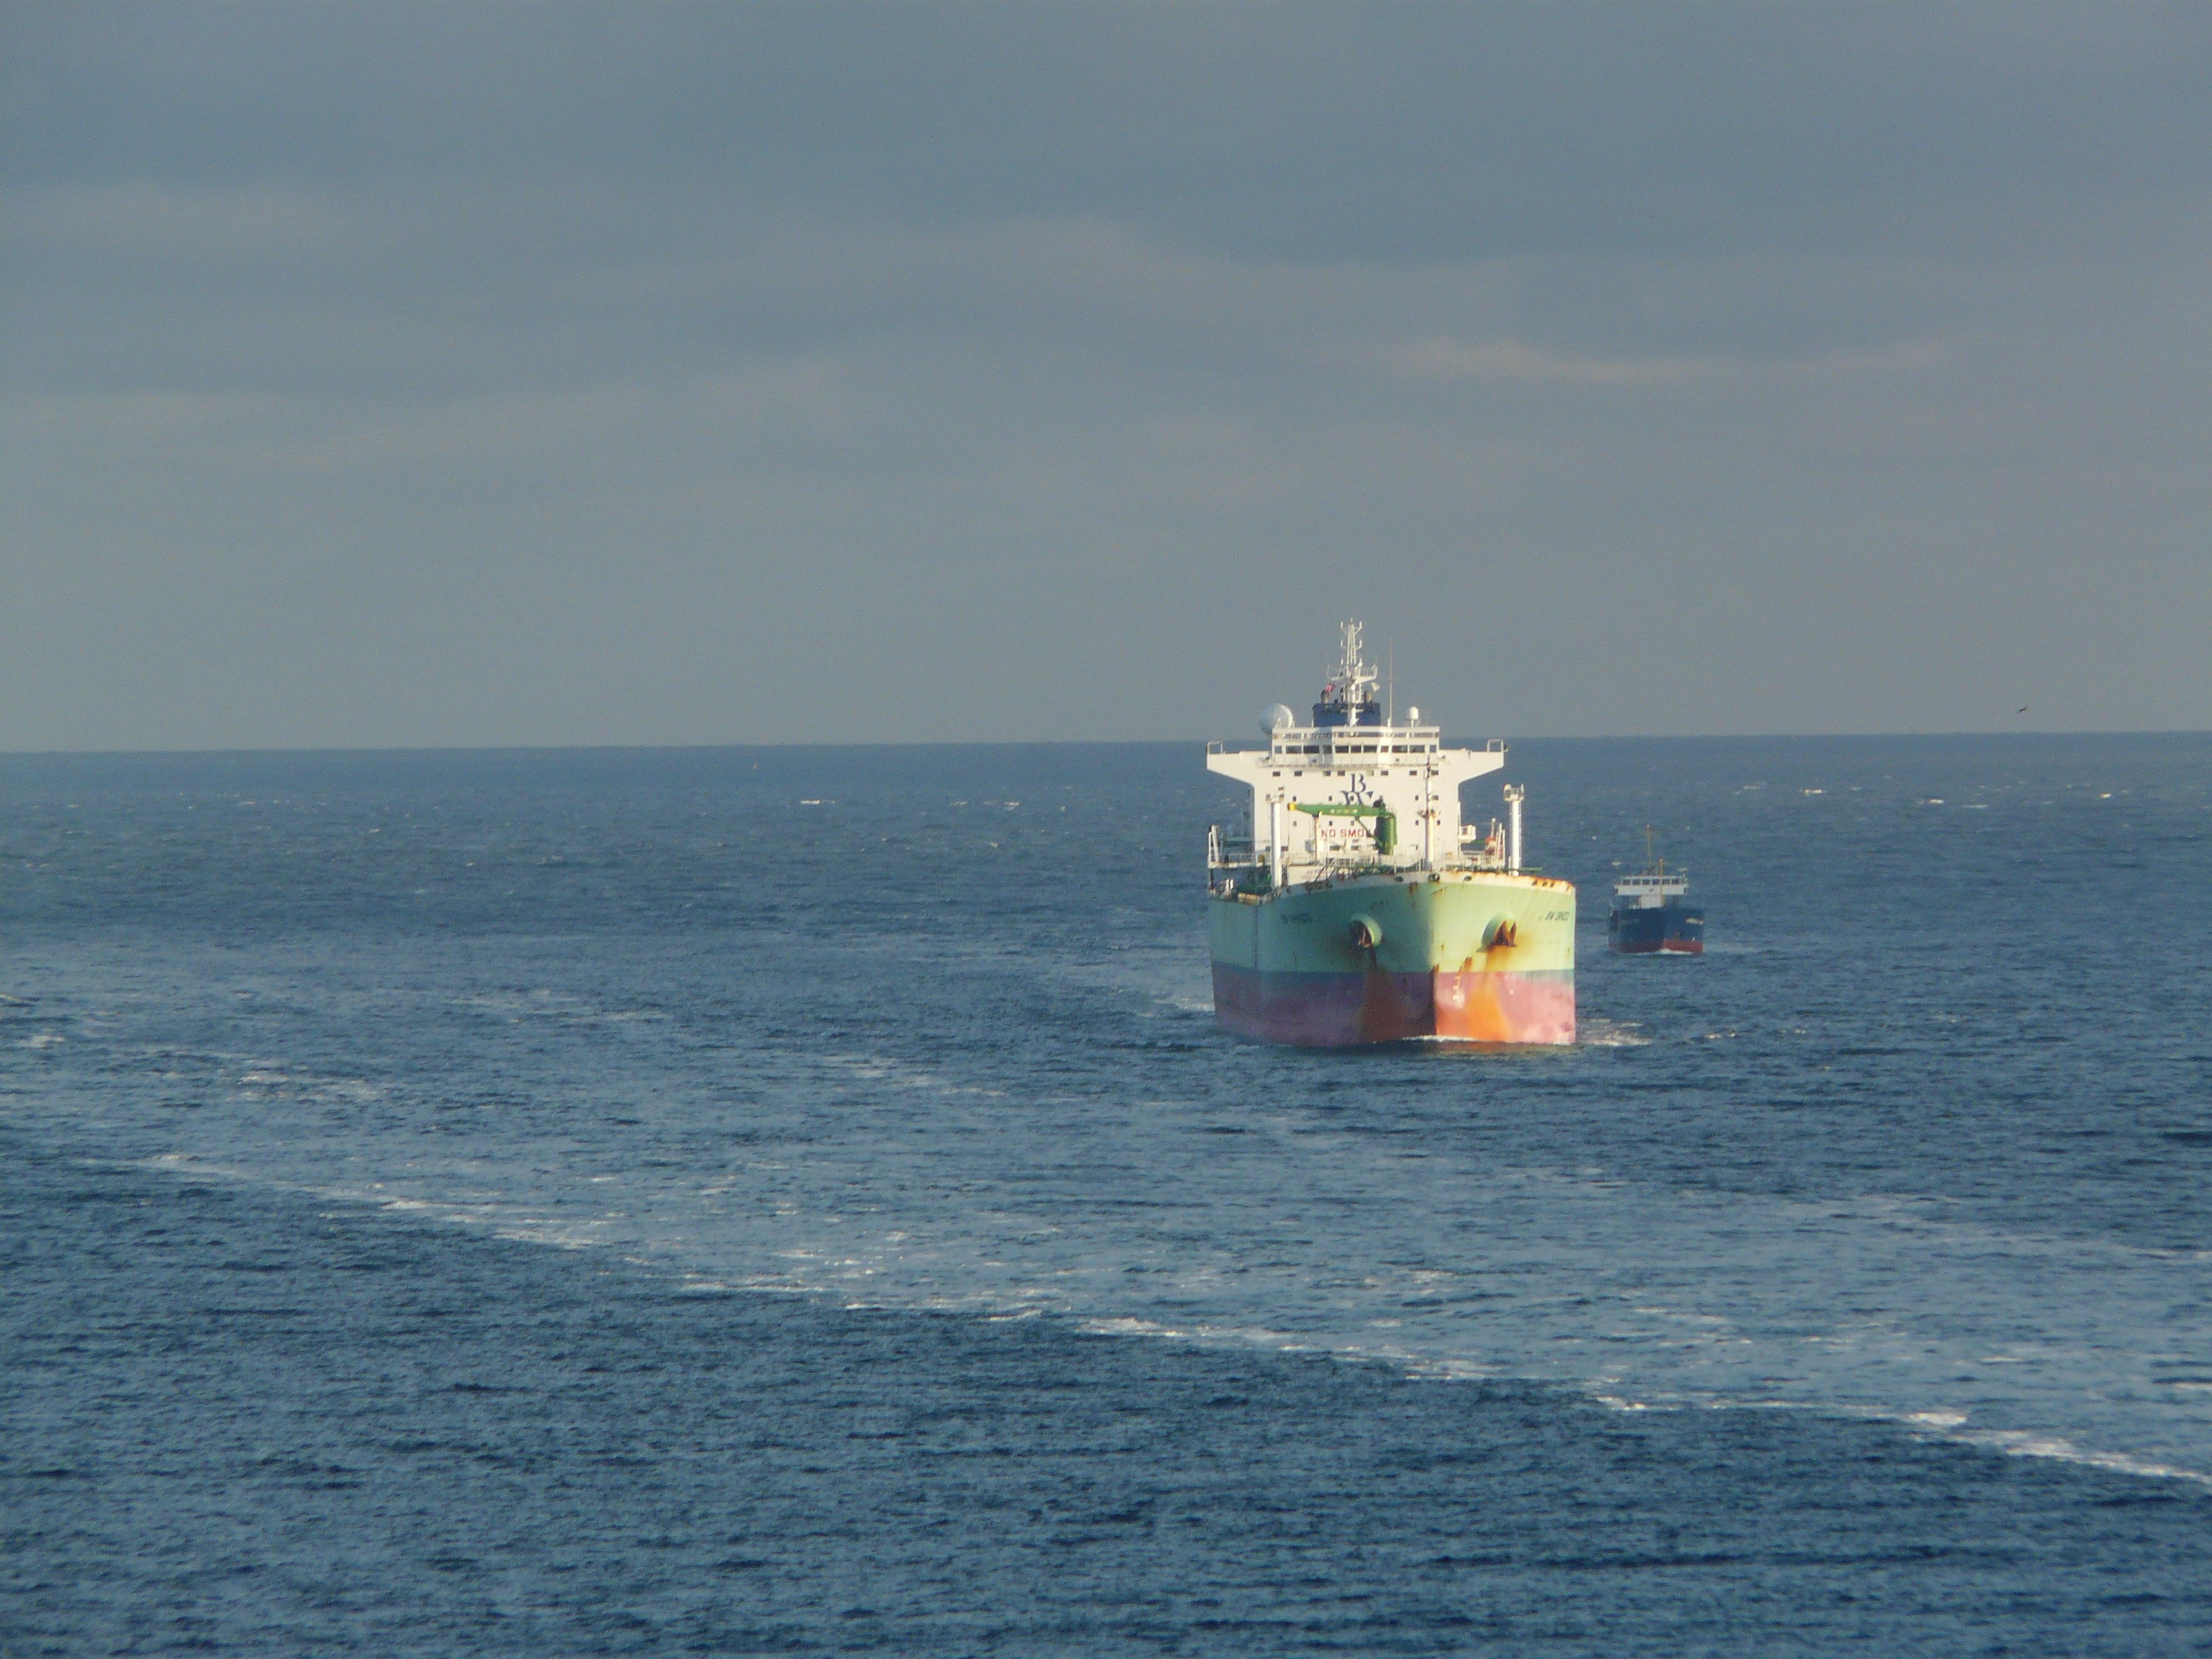
sea, coast, water, ocean, ship, reed, vehicle, tower, arctic, cargo ship, ferry, ships, channel, shipping, watercraft, container ship, passenger ship, freight transport, oil tanker